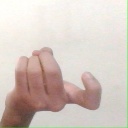
अक्षर: ज